Ann-Renée Desbiens

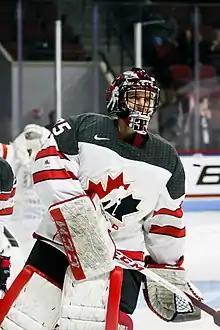
Desbiens with Canada during the 2017 IIHF Women's World Championship

Desbiens was selected to play for Team Canada at the 2015 IIHF Women's World Championship, where she guided Canada to a silver medal. She was also selected to play for Team Canada at the 2018 Winter Olympics, where she again won a silver medal.